Ken Paxton

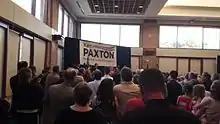
Paxton's 2013 campaign announcement

Paxton became a candidate for Texas attorney general when the incumbent Greg Abbott decided to run for governor to succeed the retiring Rick Perry. Paxton led a three-candidate field in the Republican primary held on March 4, 2014, polling 566,114 votes (44.4%). State Representative Dan Branch of Dallas County received 426,595 votes (33.5 percent). Eliminated in the primary was Texas Railroad Commissioner Barry Smitherman of Austin, who polled the remaining 281,064 (22.1 percent). Paxton faced Dan Branch in the runoff election on May 27, 2014, and won with 465,395 votes (63.63 percent). Branch received 265,963 votes (36.36 percent).